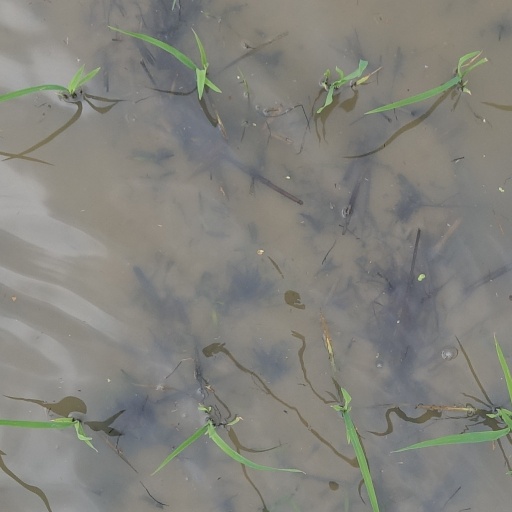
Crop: rice